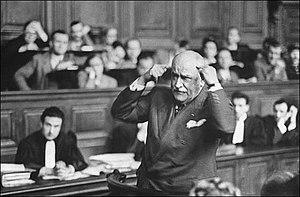
Le médecin légiste Charles Paul, dit le «
Charles Paul, né le 24 mars 1879 à Boulogne-sur-Mer et mort le 26 janvier 1960 à Paris, est un médecin légiste français.